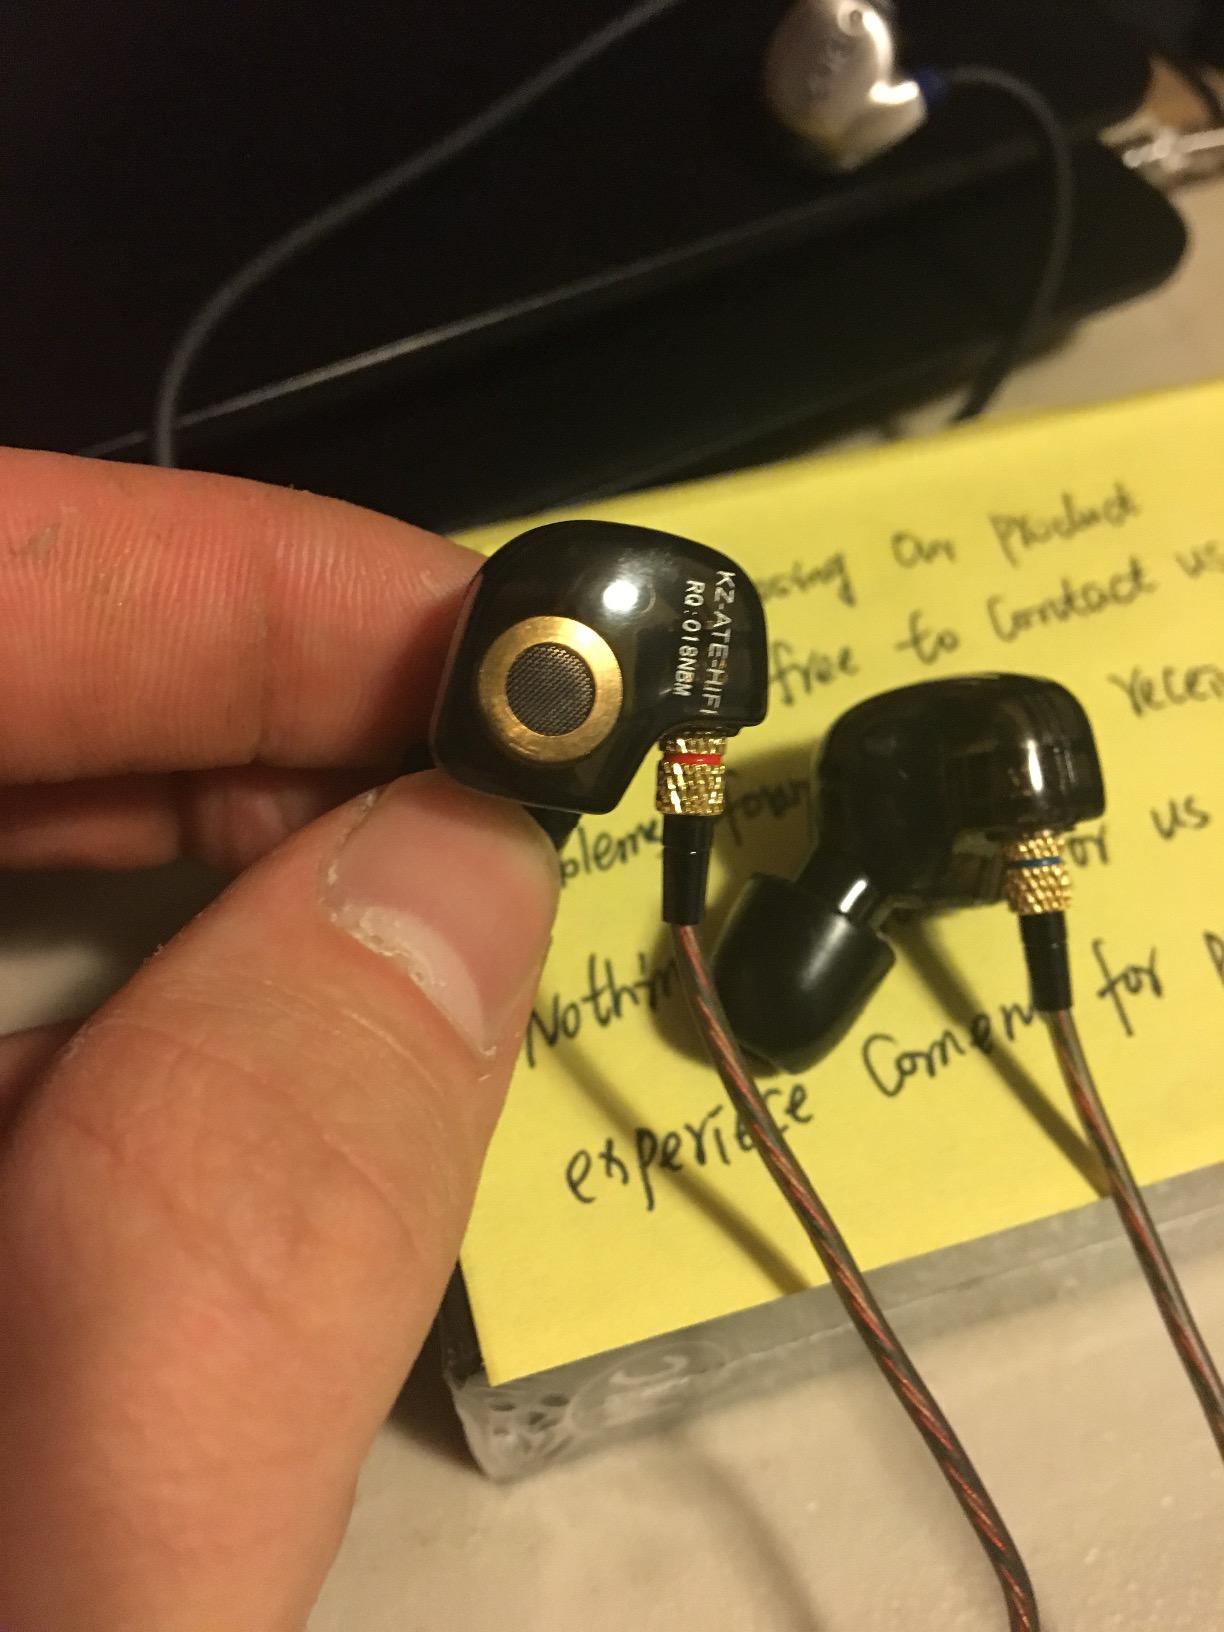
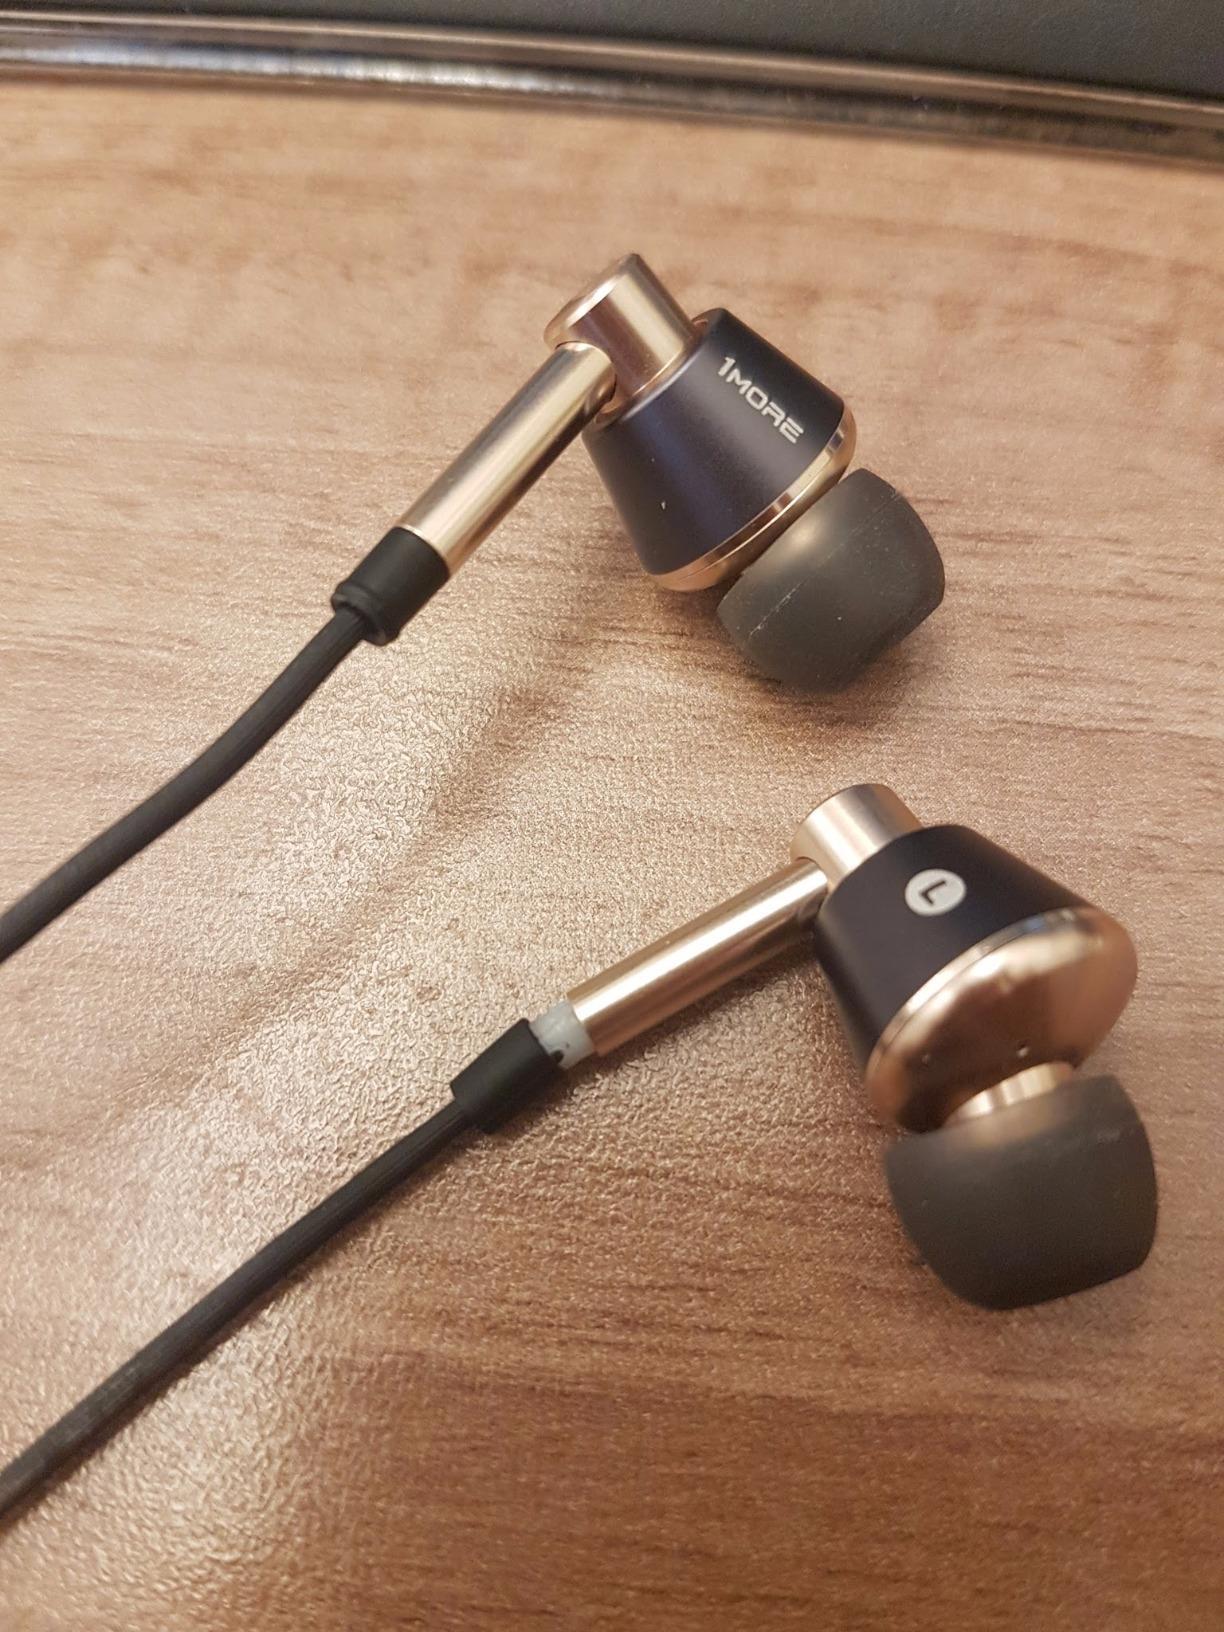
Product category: headphones
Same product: no